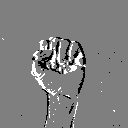
ASL letter: s